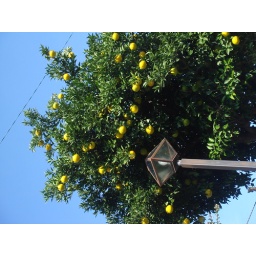
orange tree in soubaidae mae